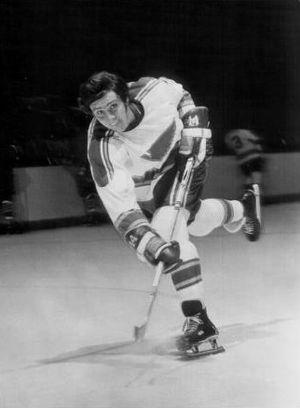
Michael John Murphy est un joueur professionnel et entraîneur retraité de hockey sur glace. Il est l'oncle du joueur de hockey professionnel, Julian Melchiori.